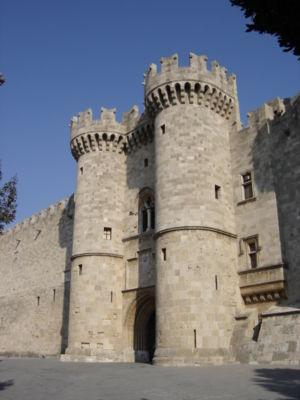
Rhodes est une île grecque, la plus grande du Dodécanèse. Bordée au nord-ouest par la mer Égée et au sud-est par la mer Méditerranée, elle est située entre l'île de Karpathos et les côtes turques, à 17,7 km de ces dernières. Sa population en 2011 est estimée à 115 490 habitants. Rhodes est aussi le nom de la ville principale de l'île et est peuplée de 50 000 à 60 000 habitants. Elle est le siège d'un évêché orthodoxe, la Métropole de Rhodes.
Juan Fernández de Heredia est le 32ᵉ grand maître des Hospitaliers de l'ordre de Saint-Jean de Jérusalem.
L’ordre de Saint-Jean de Jérusalem, présent à Rhodes du début du XIVᵉ siècle au début du XVIᵉ siècle, est un ordre religieux qui a existé de l'époque des Croisades jusque vers 1800 et qui est plus connu sous les noms d’ordre hospitalier de Saint-Jean de Jérusalem, d’ordre de l'Hôpital, d’ordre Hospitalier ou plus simplement des Hospitaliers.